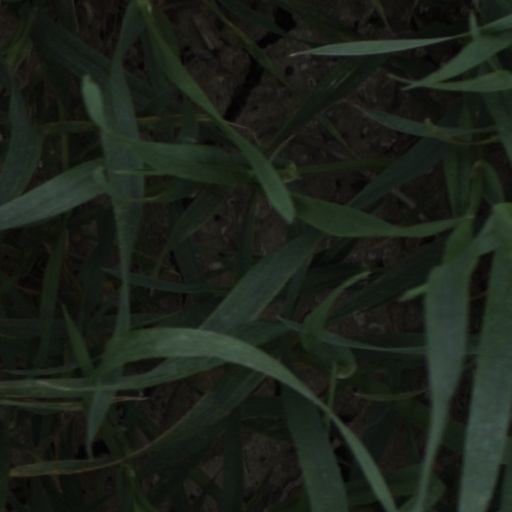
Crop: wheat